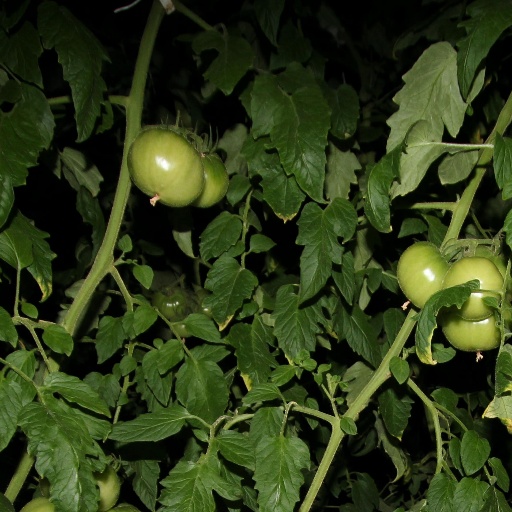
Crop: tomato